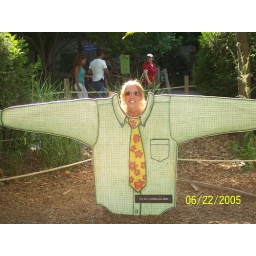
Holly in a gorilla sized shirt